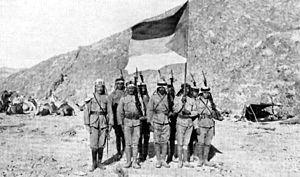
Le drapeau de la révolte arabe est un drapeau utilisé par les nationalistes arabes lors de la révolte arabe de 1916-1918 contre l'Empire ottoman, pendant la Première Guerre mondiale.
1916 est une année bissextile commençant un samedi.
La bataille de Damas, chute de Damas ou prise de Damas est une bataille de la Première Guerre mondiale. Elle fait partie de la campagne du Sinaï et de la Palestine et oppose les forces alliées de l'Empire britannique et du royaume hachémite du Hedjaz, proclamé en 1916, à celles de l'Empire ottoman soutenu par l'Allemagne. Les forces ottomanes, défaites en Palestine, se replient vers la Syrie ottomane. Menacées d'encerclement par les forces britanniques de l'Egyptian Expeditionary Force et les insurgés arabes, elles doivent abandonner Damas.
La révolte arabe de 1916-1918 est une rébellion menée entre 1916 et 1918 à l'initiative du chérif de La Mecque, Hussein ben Ali, dans le but de participer à la libération de la péninsule Arabique, alors en grande partie occupée par l'Empire ottoman, et de créer un État arabe unifié, d’Alep en Syrie à Aden au Yémen, inspiré du nationalisme arabe.